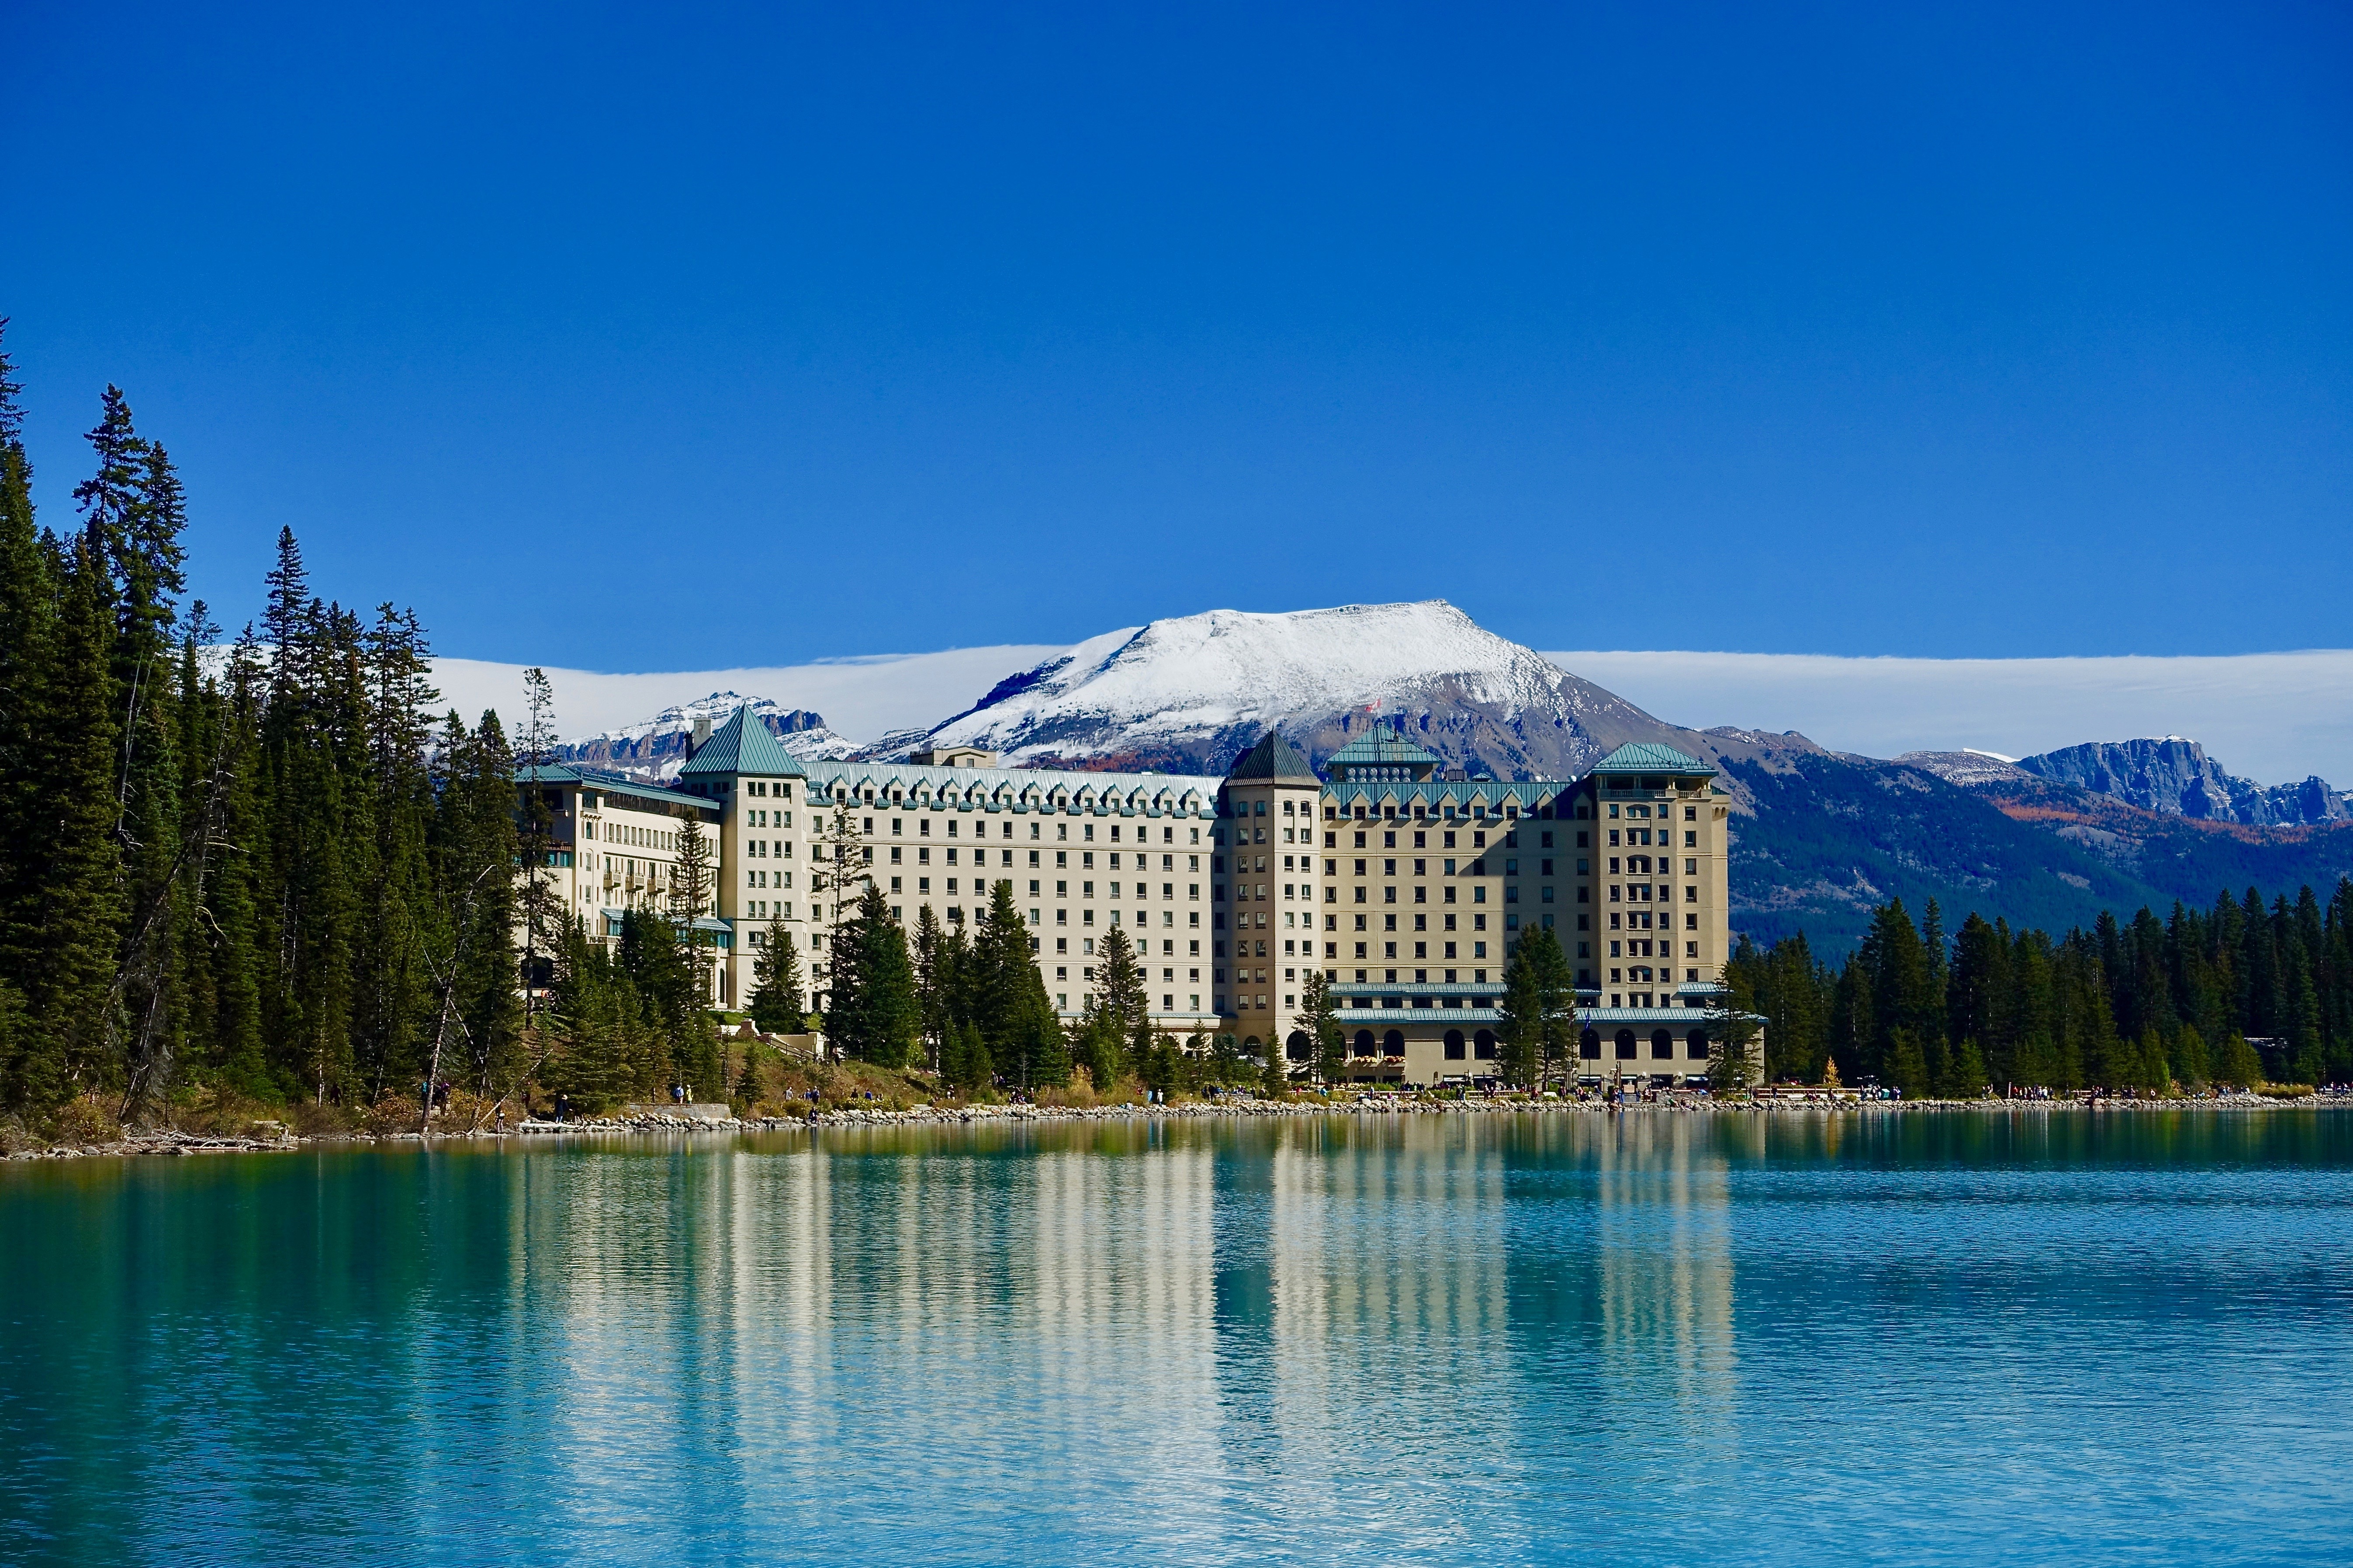
mountain, lake, environment, reflection, swimming pool, glacier, natural, lagoon, bay, reservoir, lake louise, resort, mountains, canada, estate, emerald